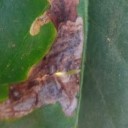
Label: Miner